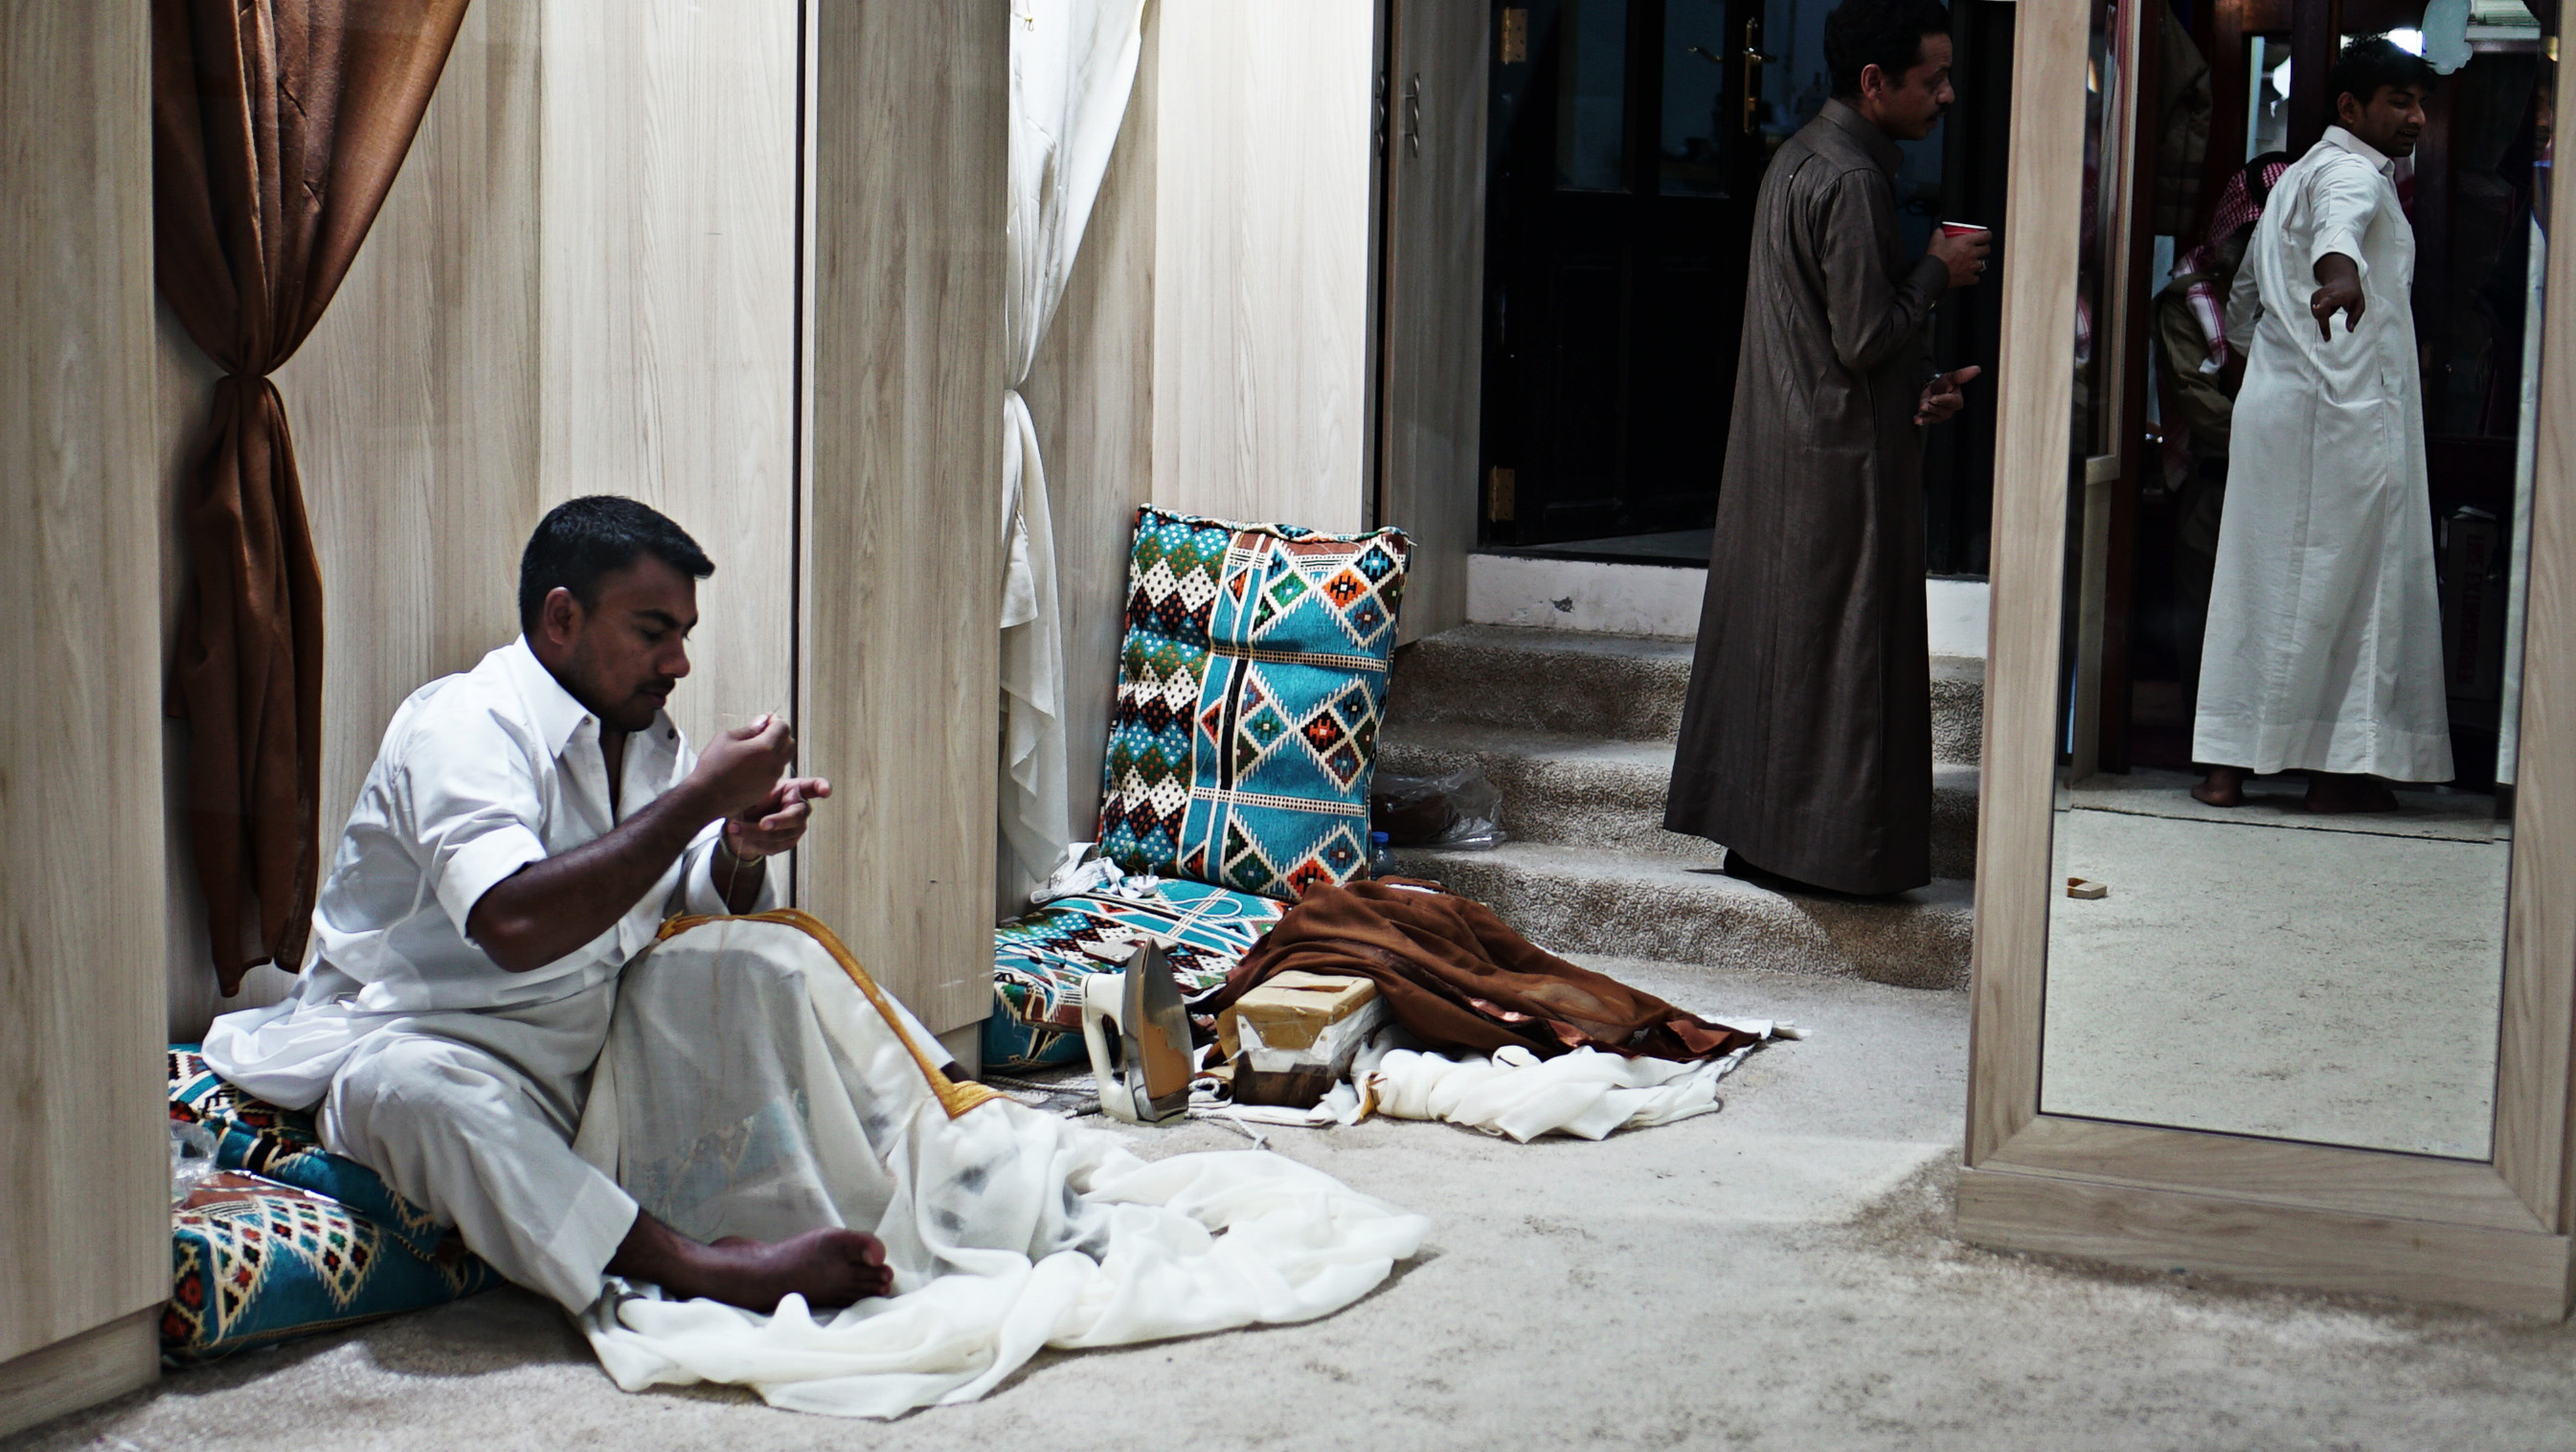
musical instrument, sitting, temple